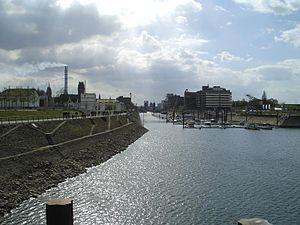
Le port de Duisburg Licence
Duisbourg est une ville indépendante d'Allemagne, située dans le Land de Rhénanie-du-Nord-Westphalie et dans le district de Düsseldorf.